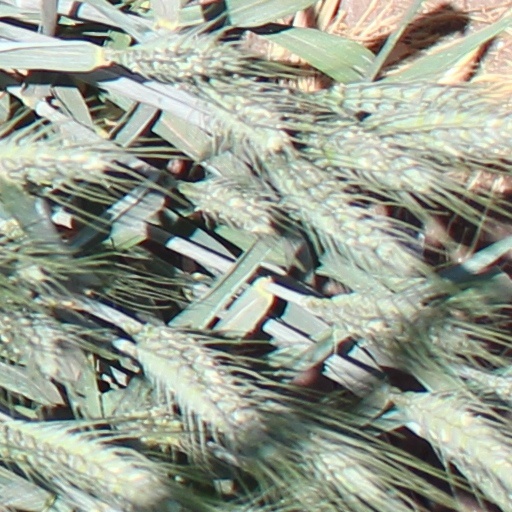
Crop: wheat